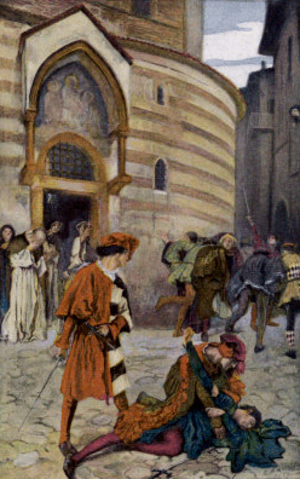
Mercutio
Mercutios død.
Mercutio er en fiktiv person fra William Shakespeares kendte tragedie, Romeo og Julie. Han er en slægtning af Prins Escalus, og er en god ven af familien Montague, specielt Montagues søn, Romeo. Mercutio er blandt andet kendt for sine lange taler.